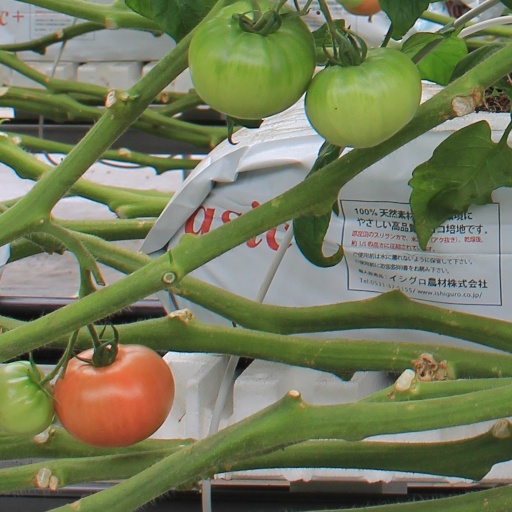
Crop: tomato